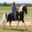
Label: horse